Tram (film)

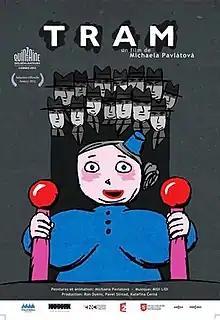
Film poster

Tram is a 2012 Czech short animated film directed by Michaela Pavlátová about the conductress of a tram and her sexual fantasies on it.